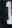
Number: 1